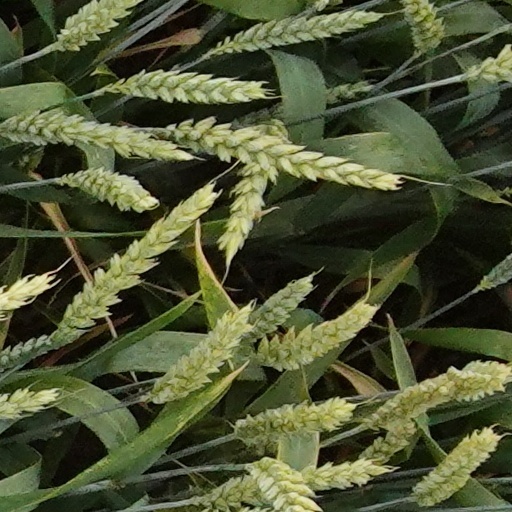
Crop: wheat